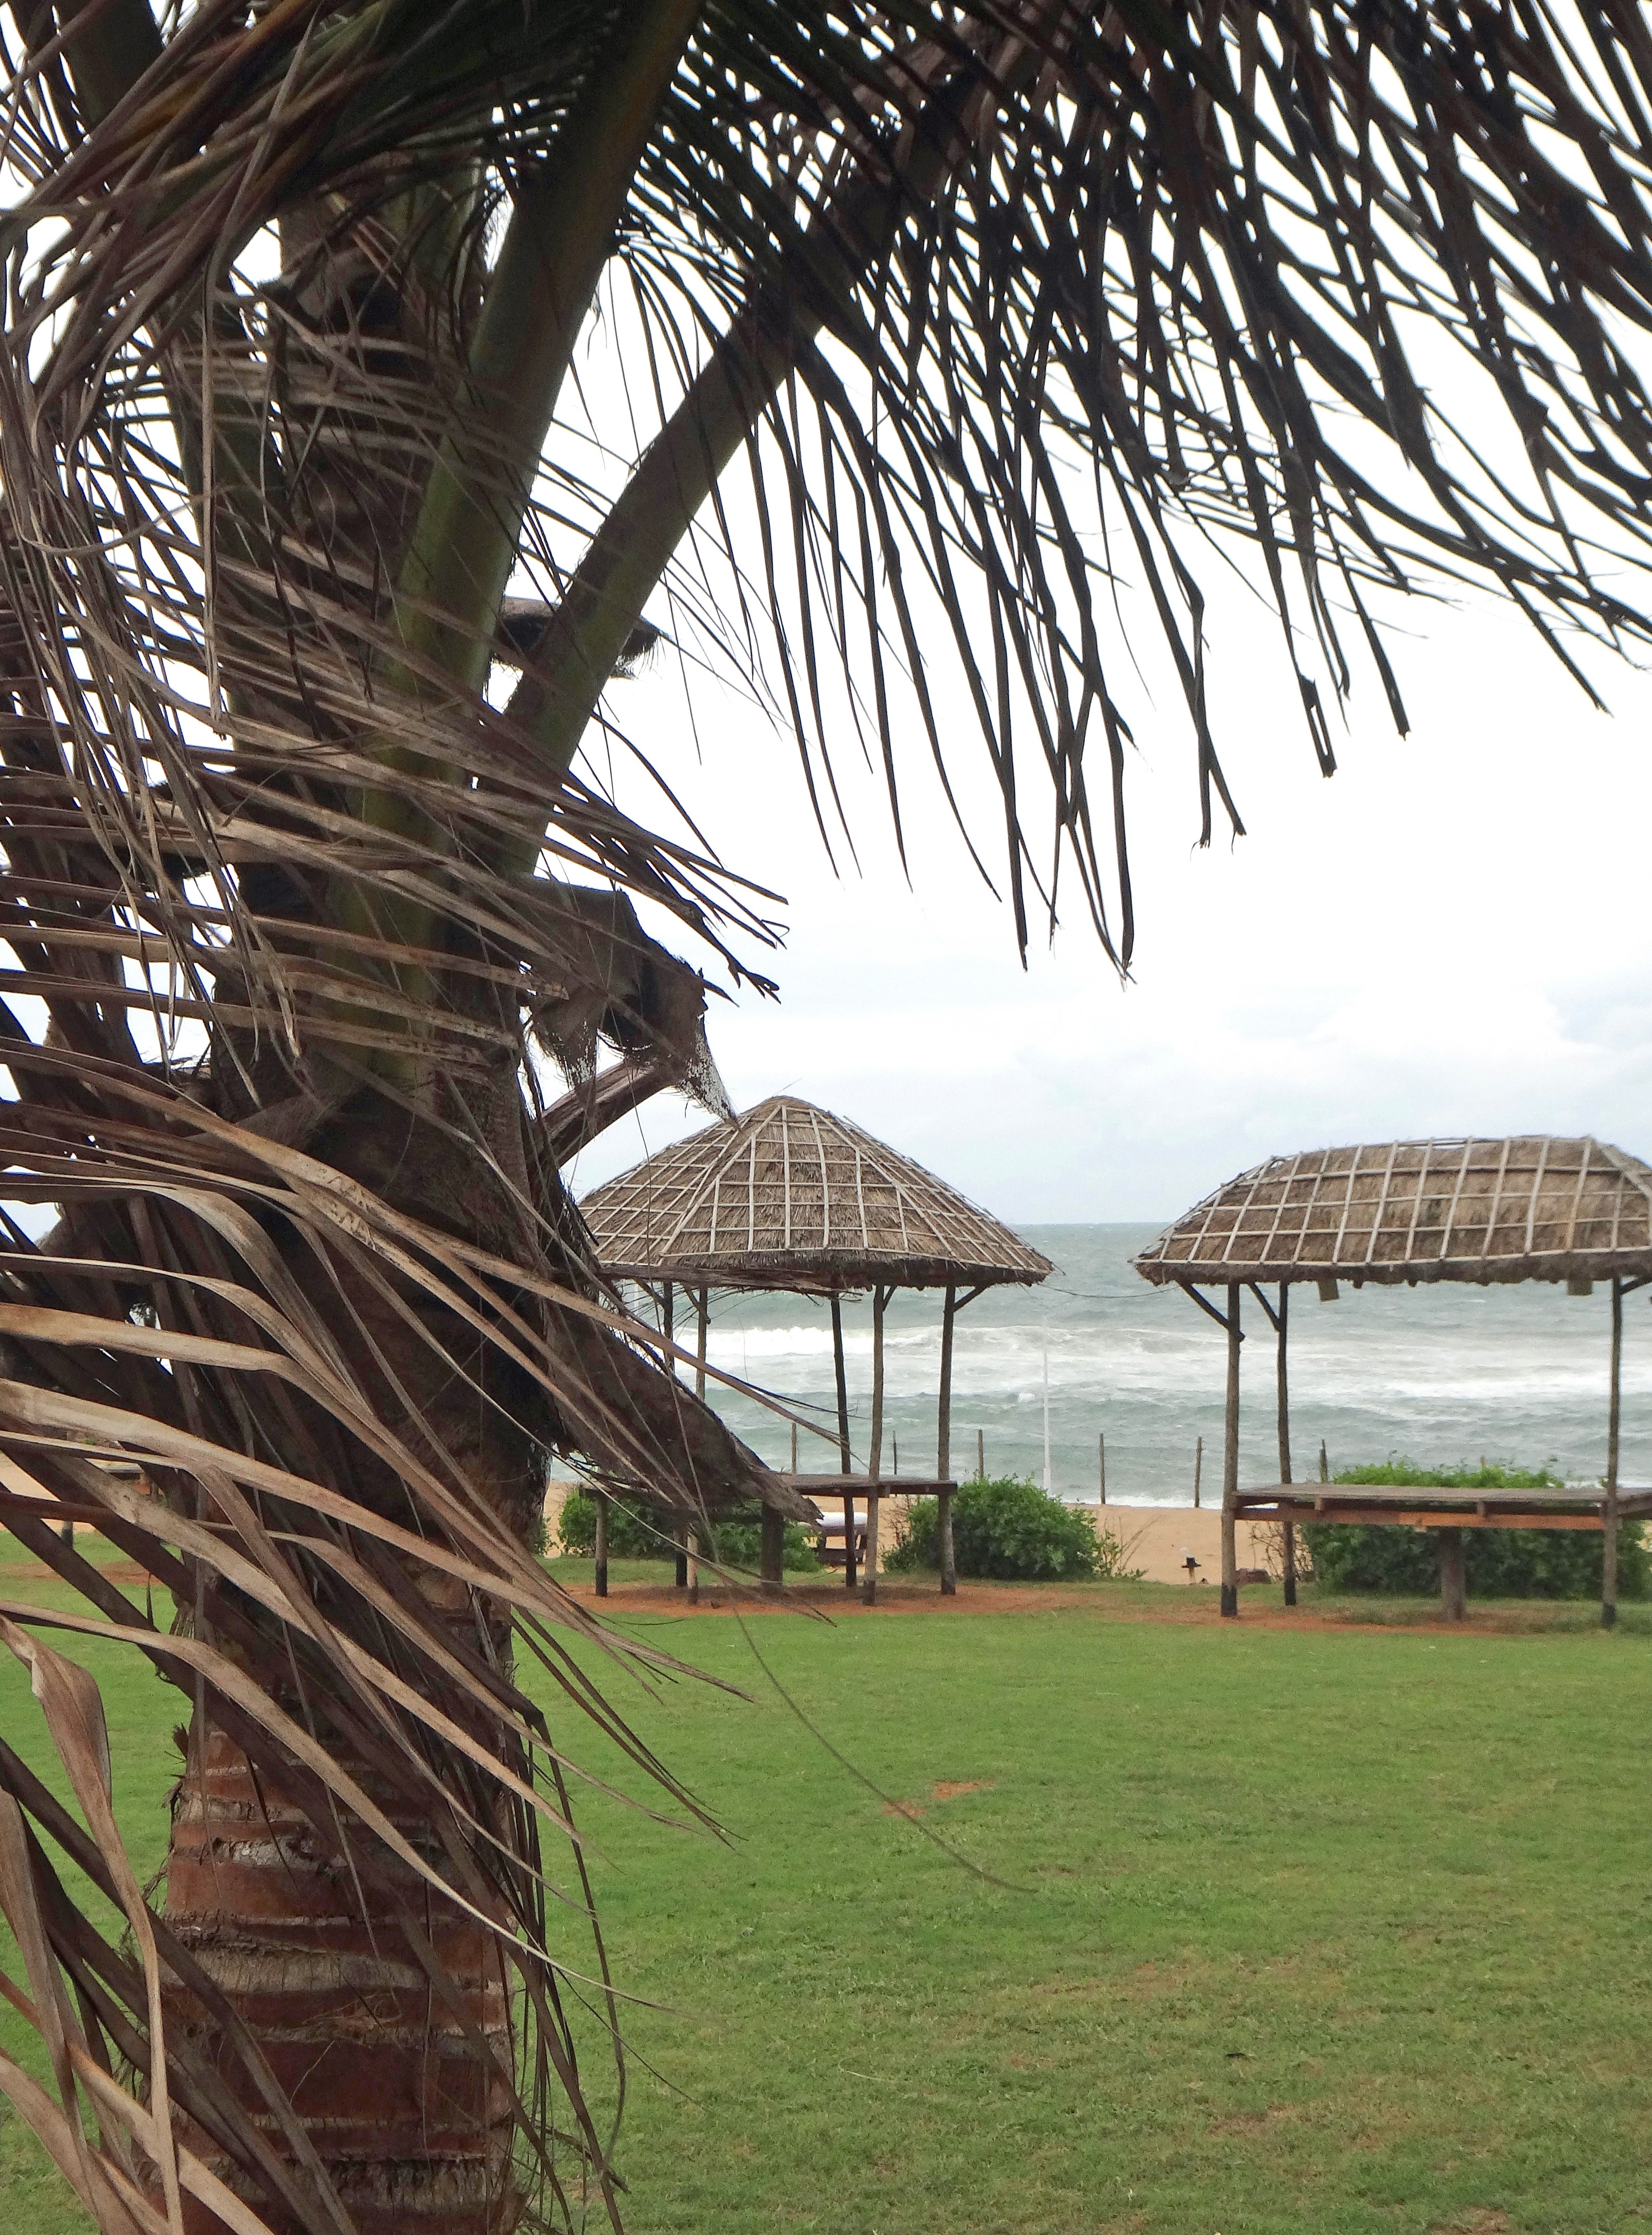
beach, tree, grass, ocean, plant, palm tree, flower, canopy, relax, palm, tropical, botany, garden, resort, exotic, windy, woody plant, arecales, palm family